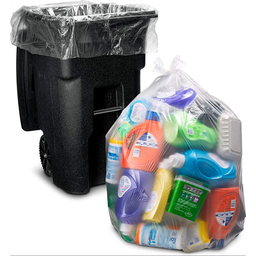
Label: plastic